List of north–south roads in Toronto

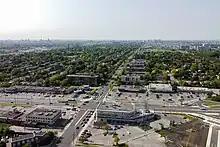
Kennedy Road at Eglinton Avenue East (2023)

Islington Avenue is named for the village it passed at Dundas Street. The village of Islington used to be known as Mimico, and was often confused with a second village of that name in Etobicoke on Lake Ontario and which had obtained a post office called Mimico in 1857. In 1859, in order to obtain their own post office, residents of the Mimico on Dundas Street held a meeting to select a new name in Thomas Smith's Inn (located on the southwest corner of Dundas Street and today's Islington Avenue.) When the attendees could not reach unanimous agreement on a new name, they invited Smith's wife, Elizabeth, into the meeting and asked her to rename the village. She selected Islington, after her birthplace near London, England.